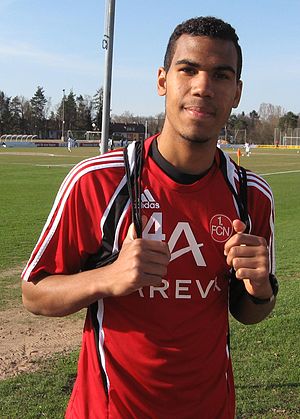
Eric Maxim Choupo-Moting
Eric Maxim Choupo-Moting er en tysk/camerounsk fodboldspiller som spiller for Paris SG.